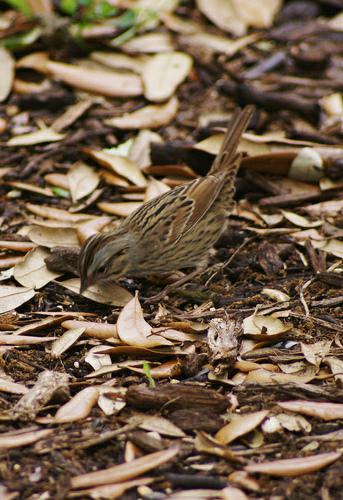
A photo of a lincoln sparrow